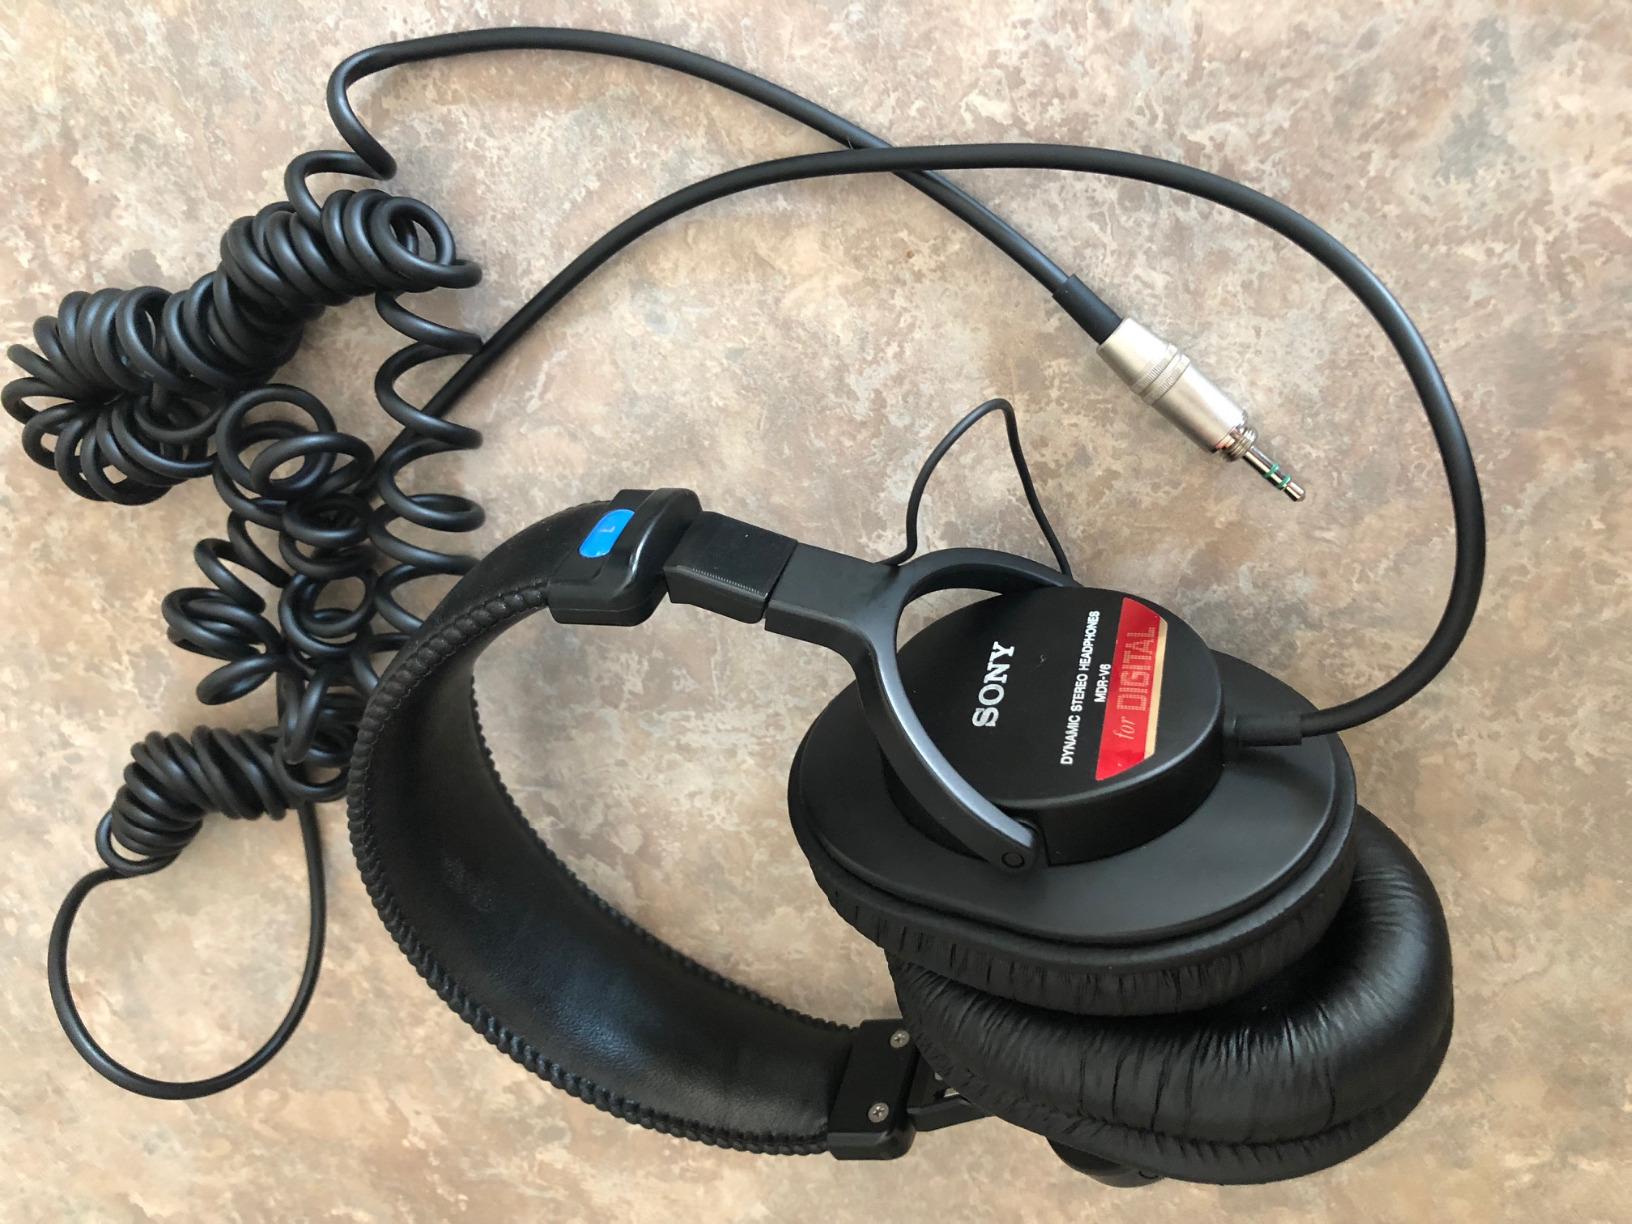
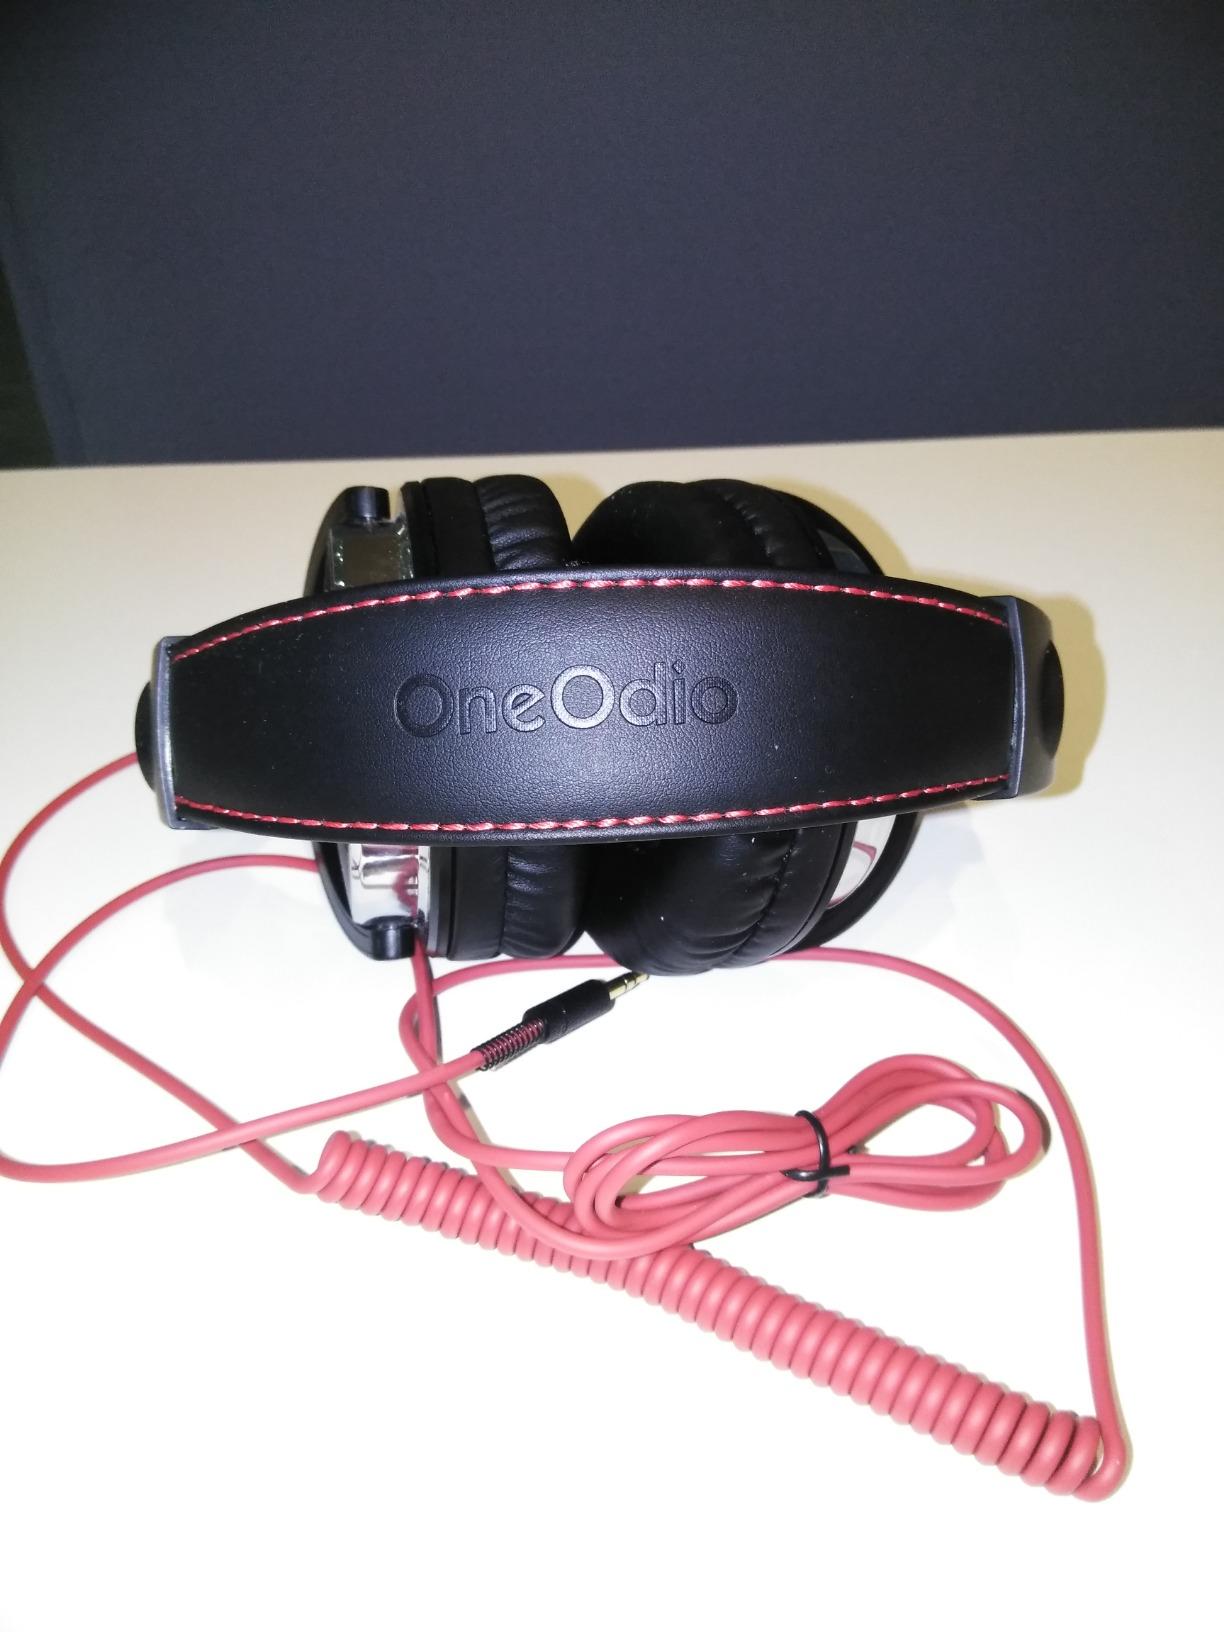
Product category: headphones
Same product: no